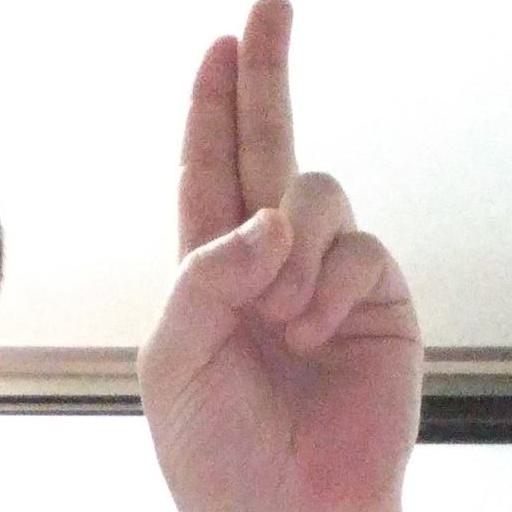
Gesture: two_up